Thirteen (roller coaster)

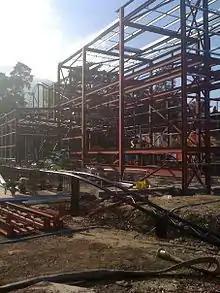
Thirteen under construction in October 2009

Alton Towers first revealed their plans for the ride in October 2008 when it was announced that Corkscrew would be removed. Planning permission was initially delayed due to concerns about an Iron Age hill fort in its vicinity. However, in March 2009, Staffordshire Moorlands District Council accepted planning permission for the ride (with conditions) and groundwork construction commenced about three months later. During the planning stages and construction, the ride was codenamed Secret Weapon 6.